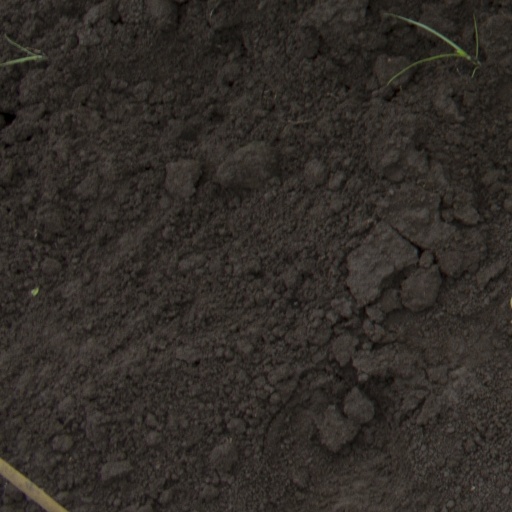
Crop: soybean